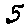
Label: 5